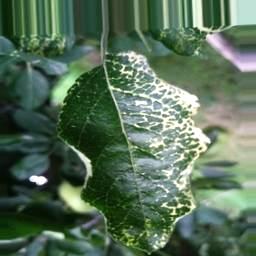
Label: Apple_Mosaic